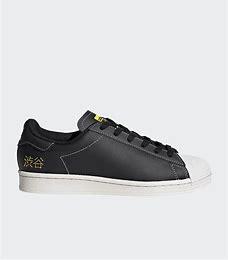
Brand: Adidas
Model: Superstar Pure